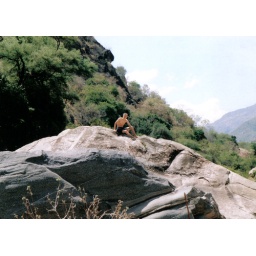
on a rock by the side of a lake